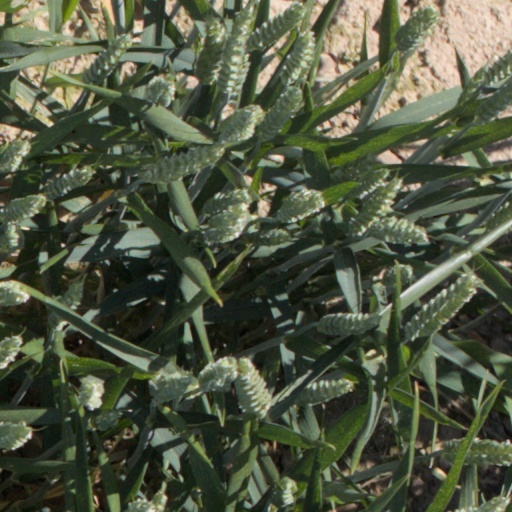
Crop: wheat